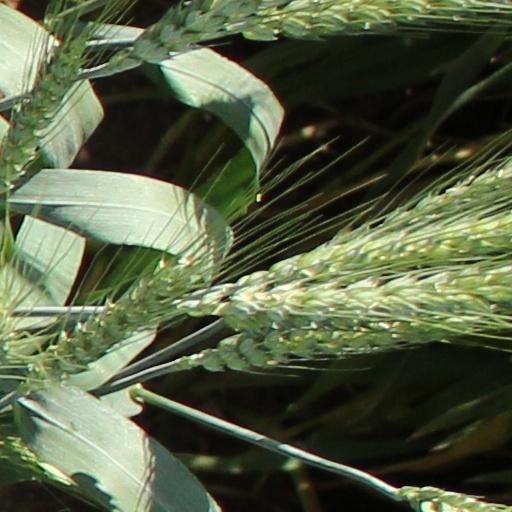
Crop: wheat